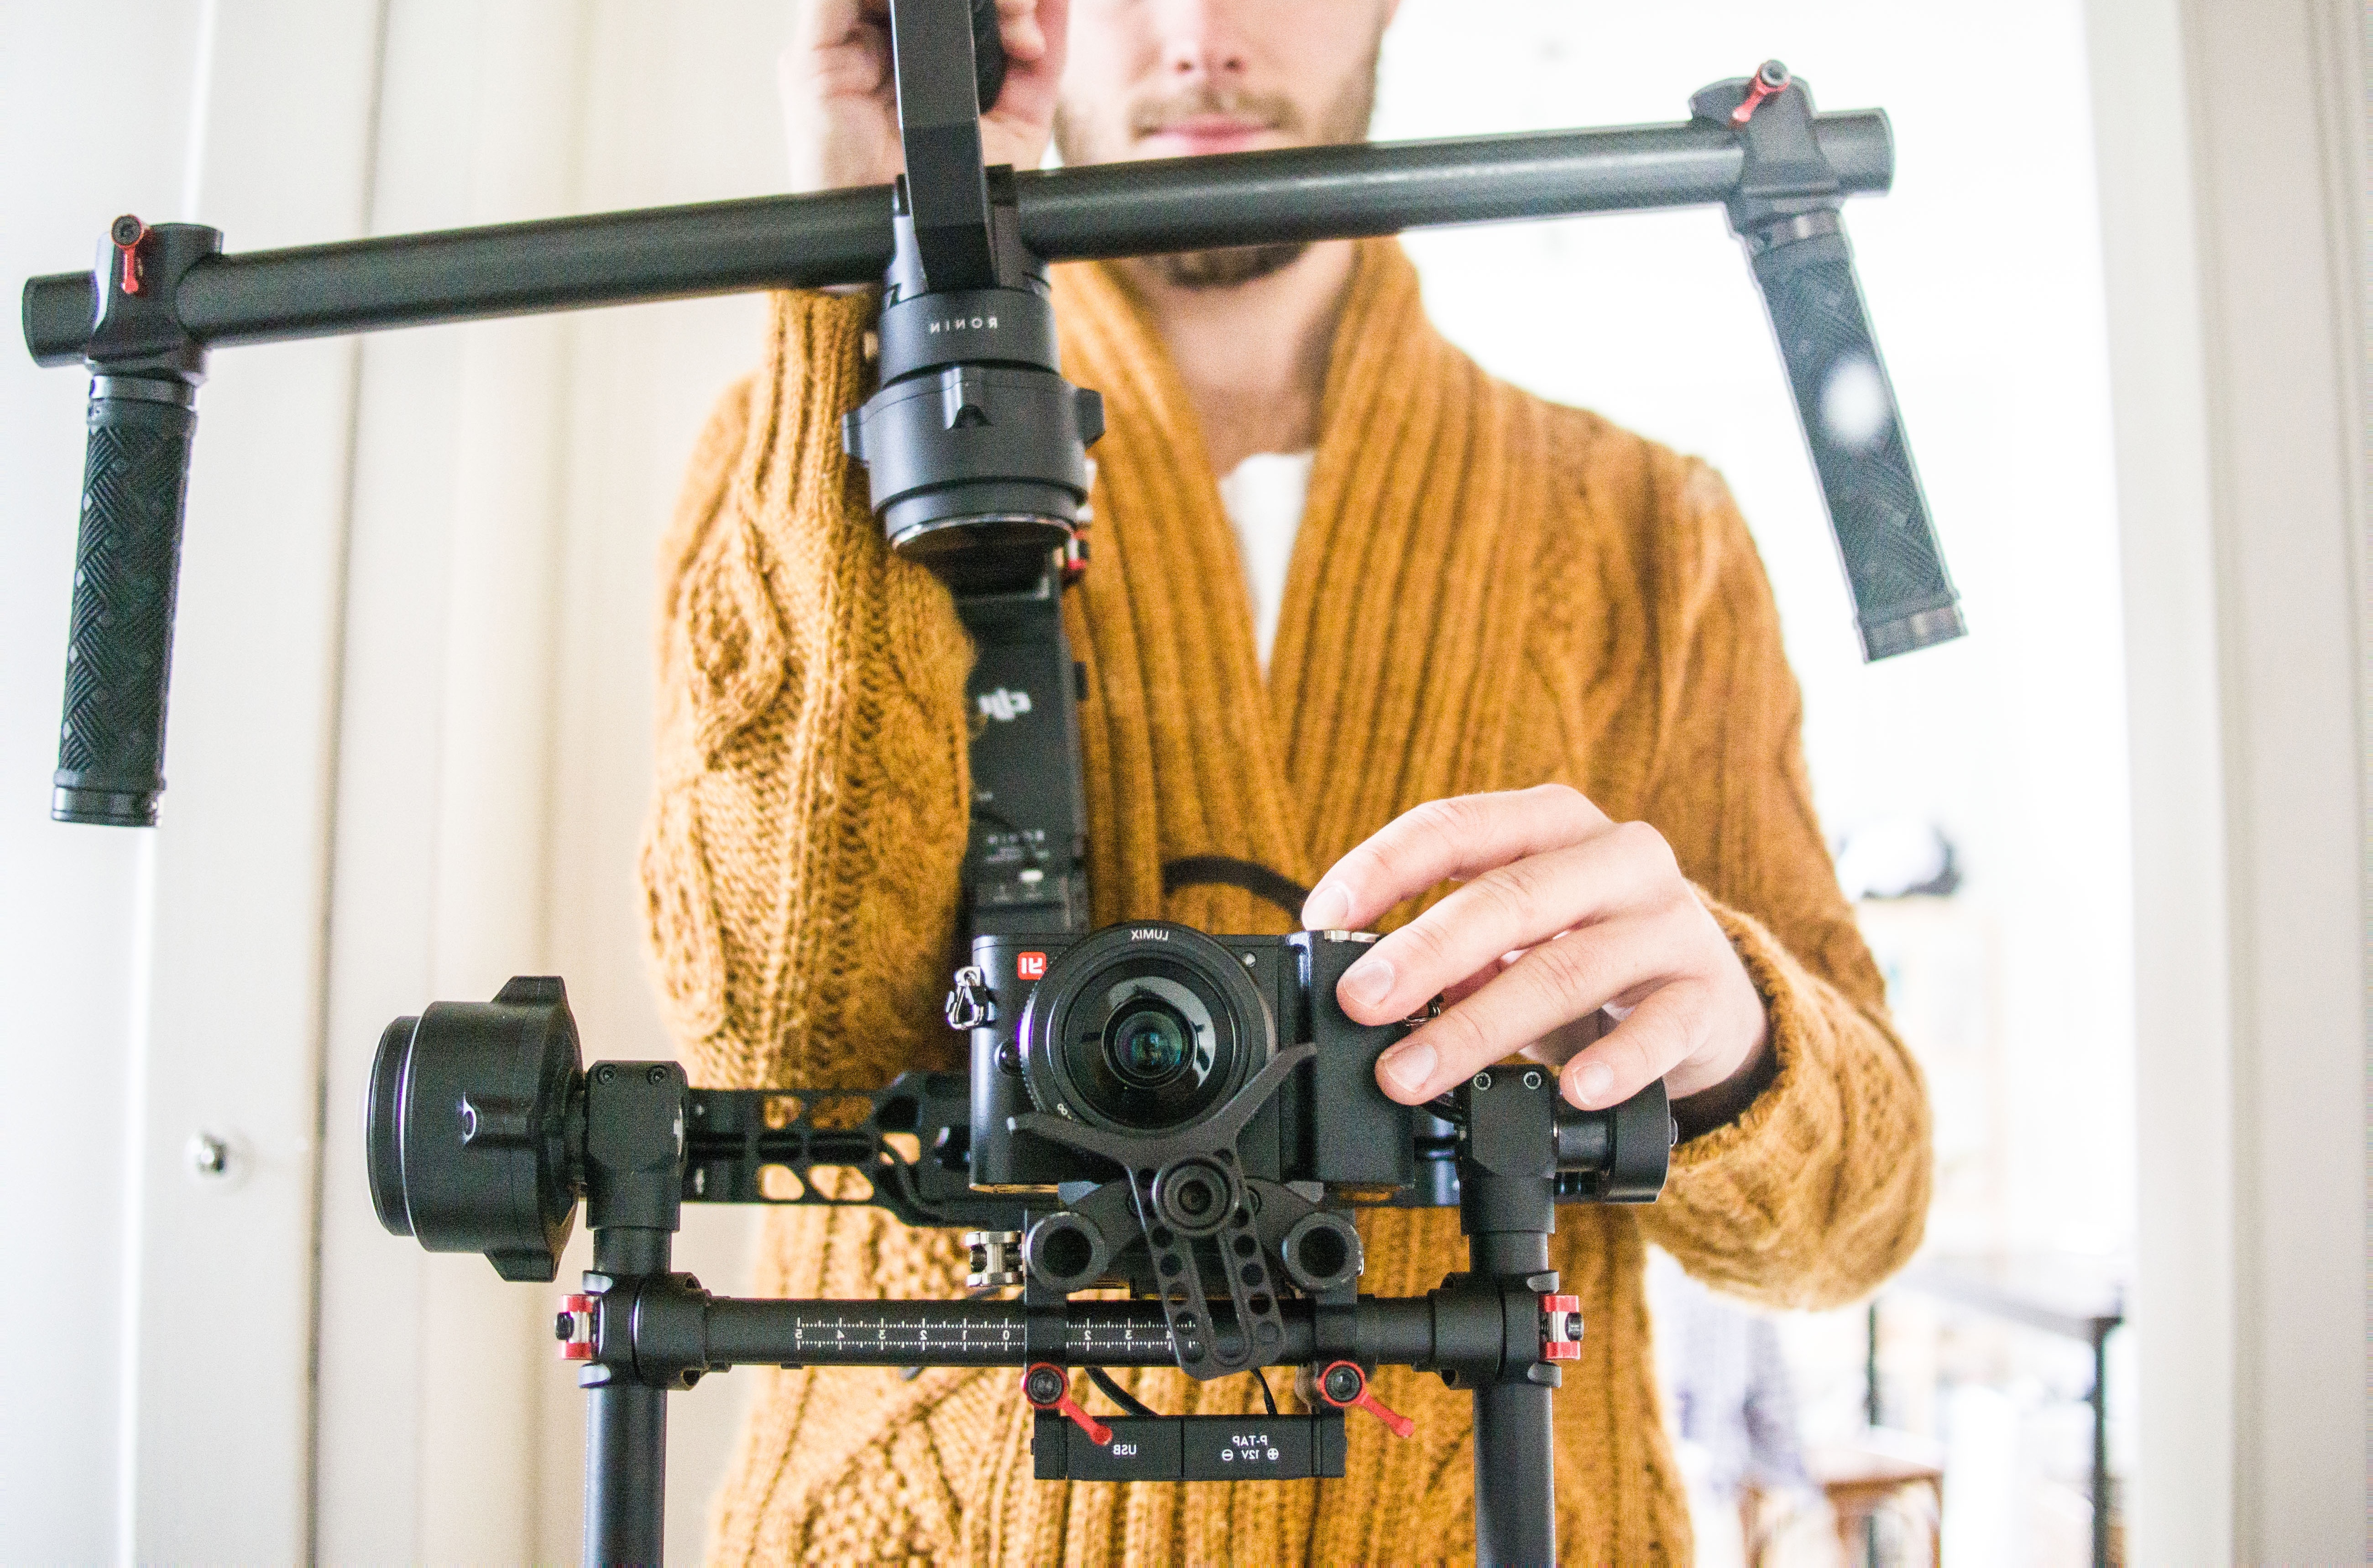
weapon, gun, firearm, machine gun